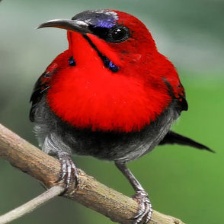
Species: CRIMSON SUNBIRD
Scientific name: AETHOPYGA SIPARAJA